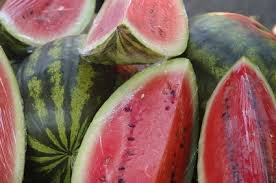
Label: Watermelon